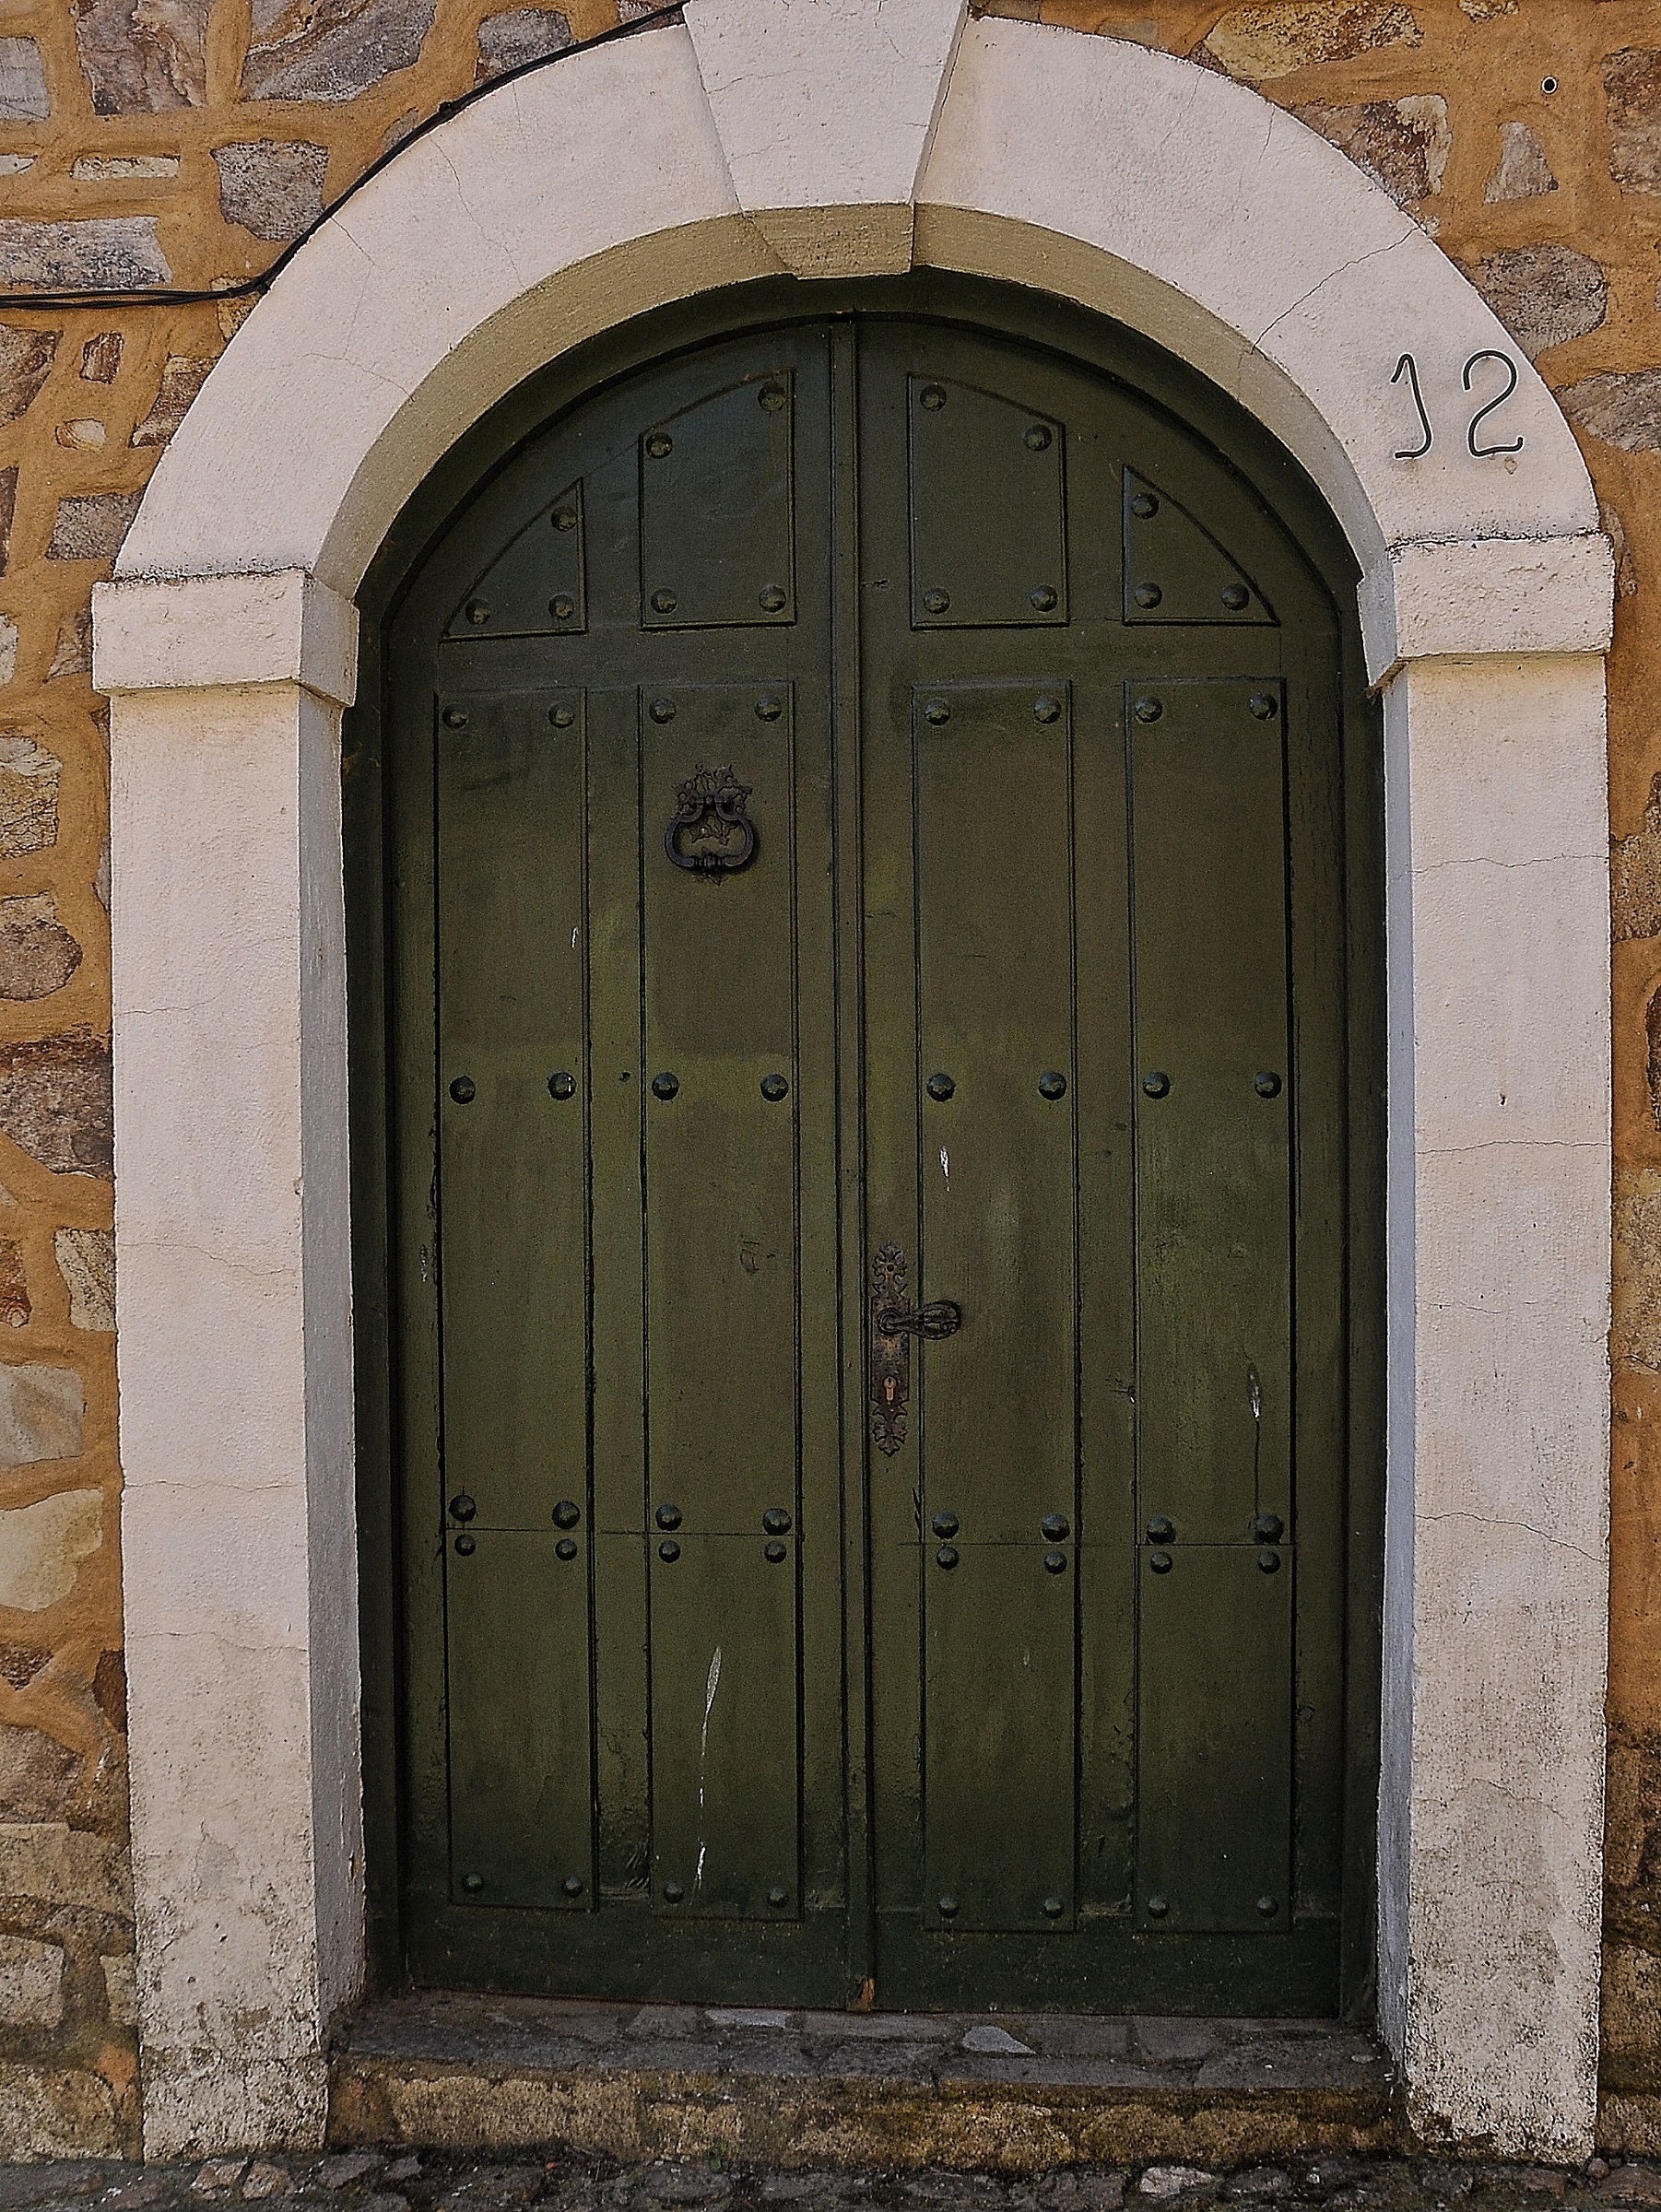
architecture, wood, window, building, home, arch, exit, entrance, facade, residential, black, gate, door, doorway, arched, archway, wooden, closed, ancient history, double doors